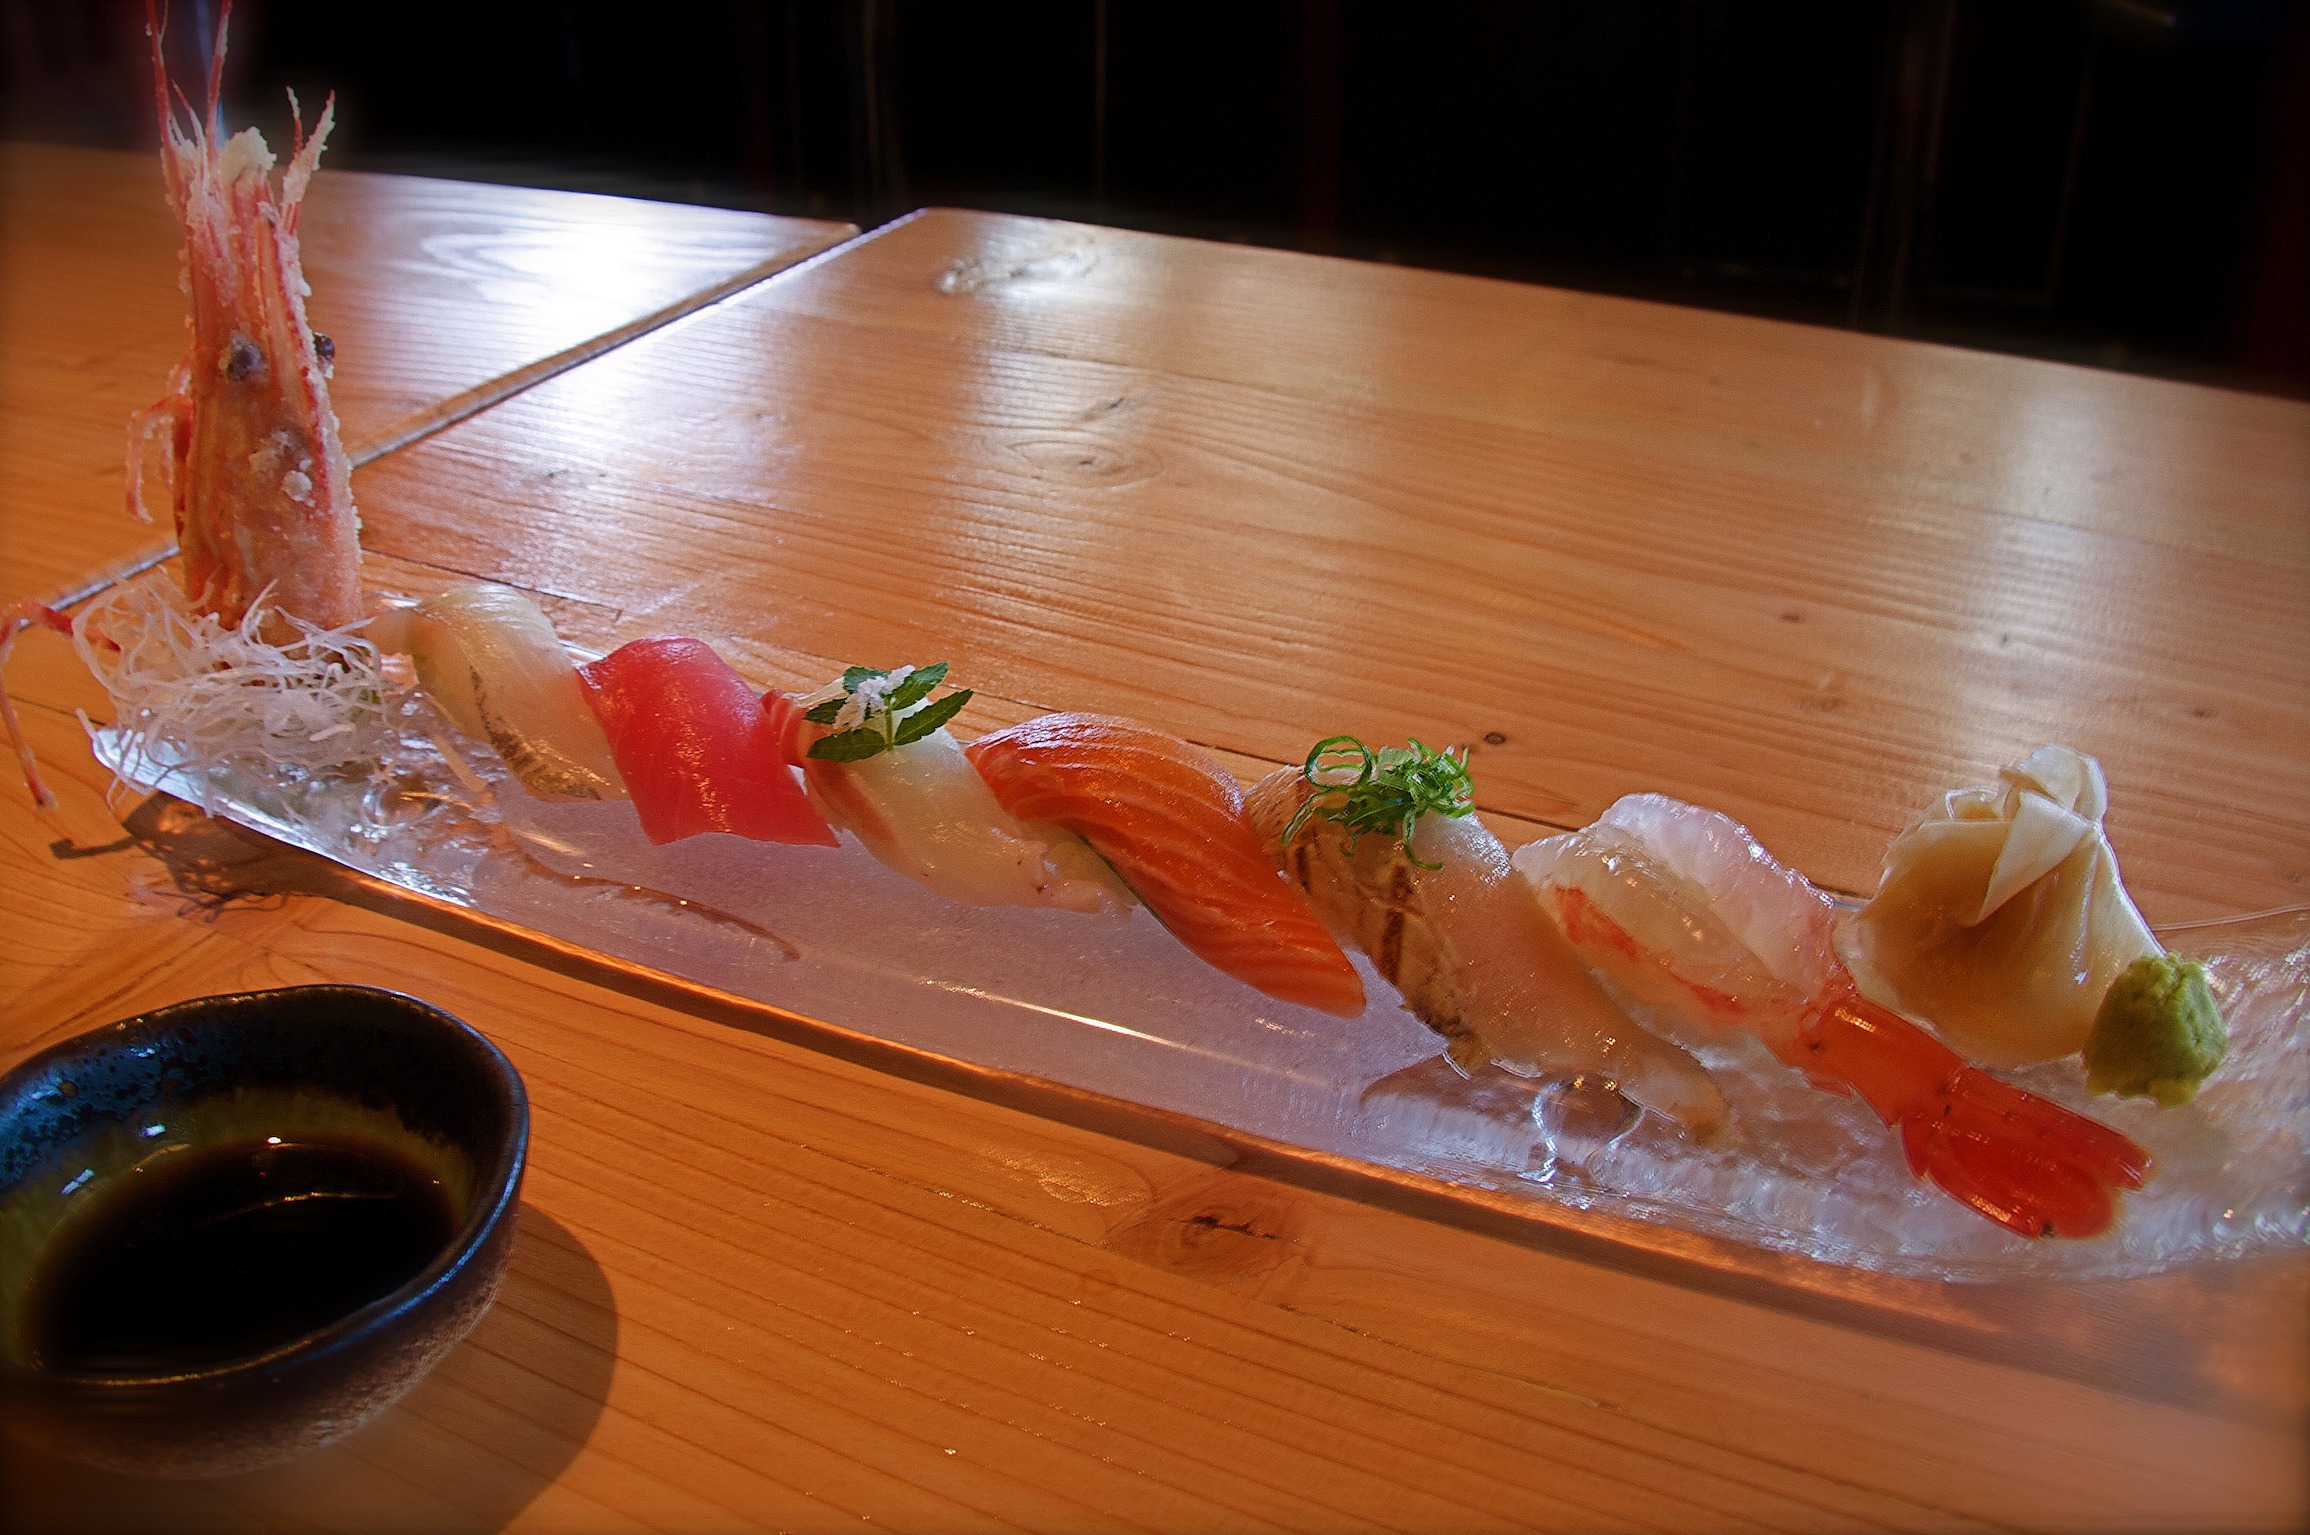
restaurant, asian, dish, meal, food, produce, macro, seafood, fish, cuisine, sauce, shrimp, close up, asian food, sushi, japanese, raw, presentation